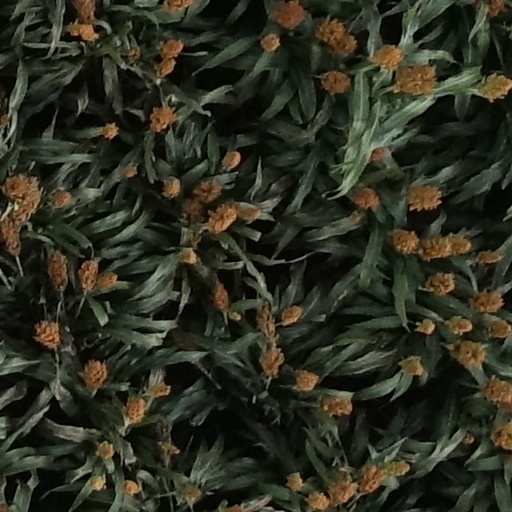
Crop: sorghum